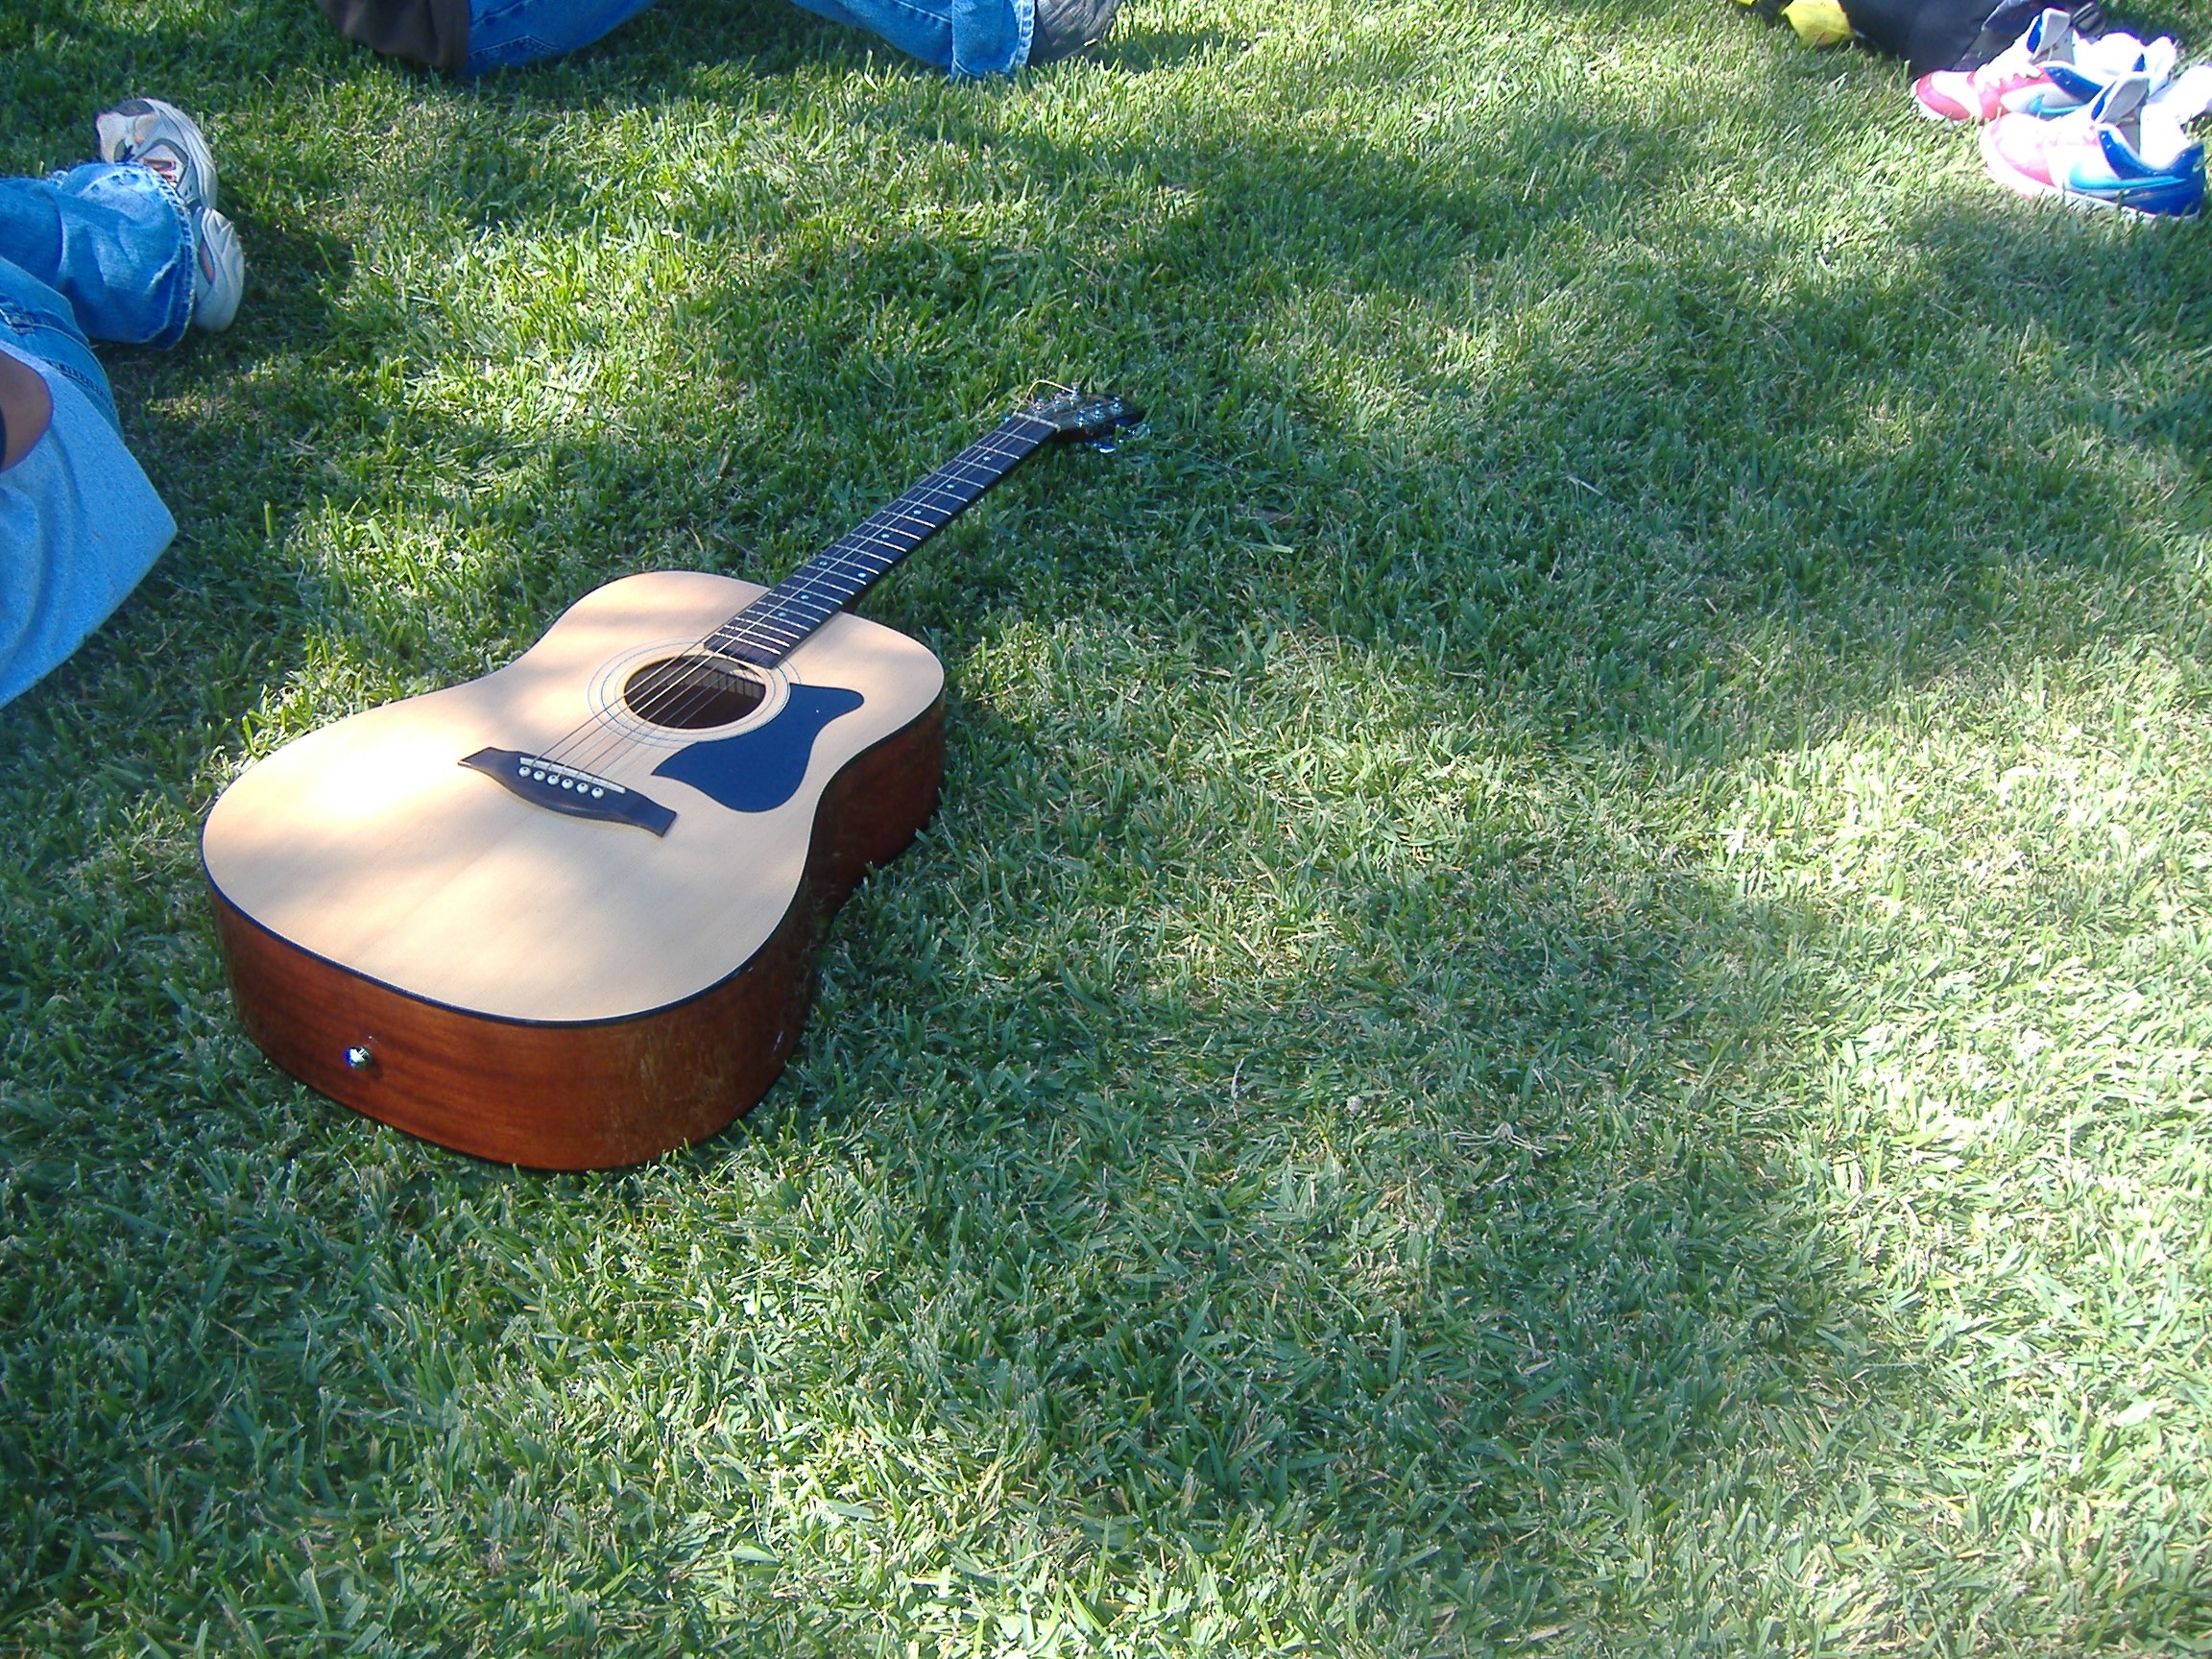
nature, grass, music, lawn, guitar, summer, travel, green, vehicle, peaceful, backyard, lifestyle, outdoors, outside, yard, string instrument, plucked string instruments, outdoors backyard